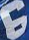
Number: 6